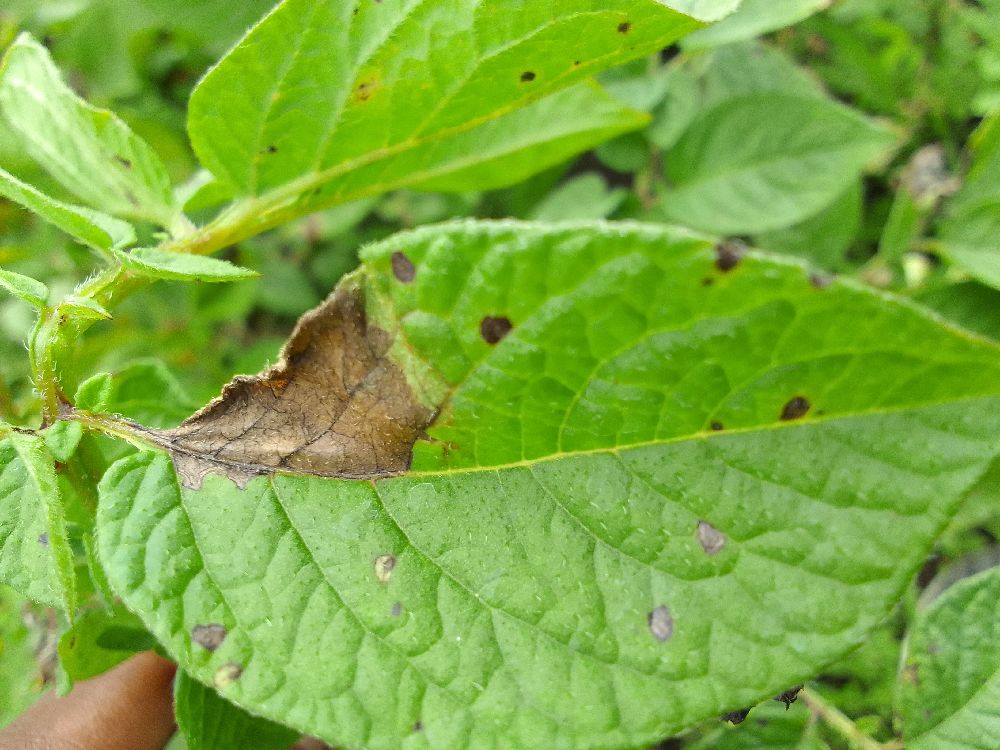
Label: Late blight